William Carey (missionary)

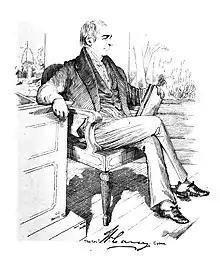
Portrait sketch by Colesworthey Grant

In 1785, Carey was appointed the schoolmaster for the village of Moulton. He was also invited to serve as pastor to the local Baptist church. During this time he read Jonathan Edwards' "Account of the Life of the Late Rev. David Brainerd" and the journals of the explorer James Cook, and became concerned with propagating the Christian Gospel throughout the world. John Eliot (c. 1604 – 21 May 1690), Puritan missionary in New England, and David Brainerd (1718–47) became the "canonized heroes" and "enkindlers" of Carey.